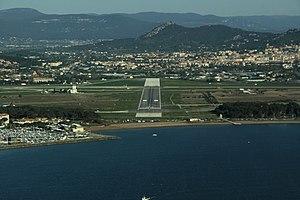
L'aéroport de Toulon - Hyères est un aéroport international à usage mixte situé sur la commune de Hyères, près de Toulon, dans le département du Var.
Provence-Alpes-Côte d'Azur est une région du Sud-Est de la France. Son chef-lieu est Marseille, deuxième ville la plus peuplée de France.